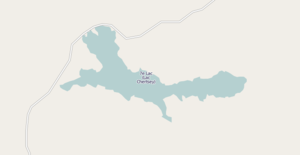
Carte du Septième Lac, Chertsey, Lanaudière, Québec
Le Septième Lac ou 7ᵉ Lac est un plan d'eau situé dans la Municipalité de Chertsey, dans la municipalité régionale de comté de Matawinie, dans la région de Lanaudière, au Québec, au Canada.